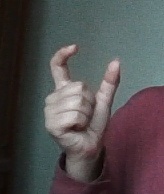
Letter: nun